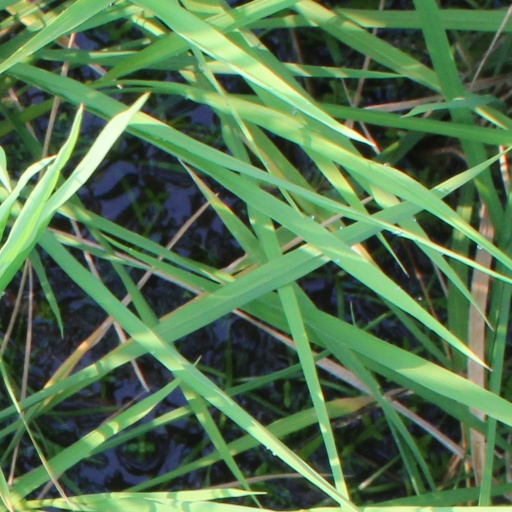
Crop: rice